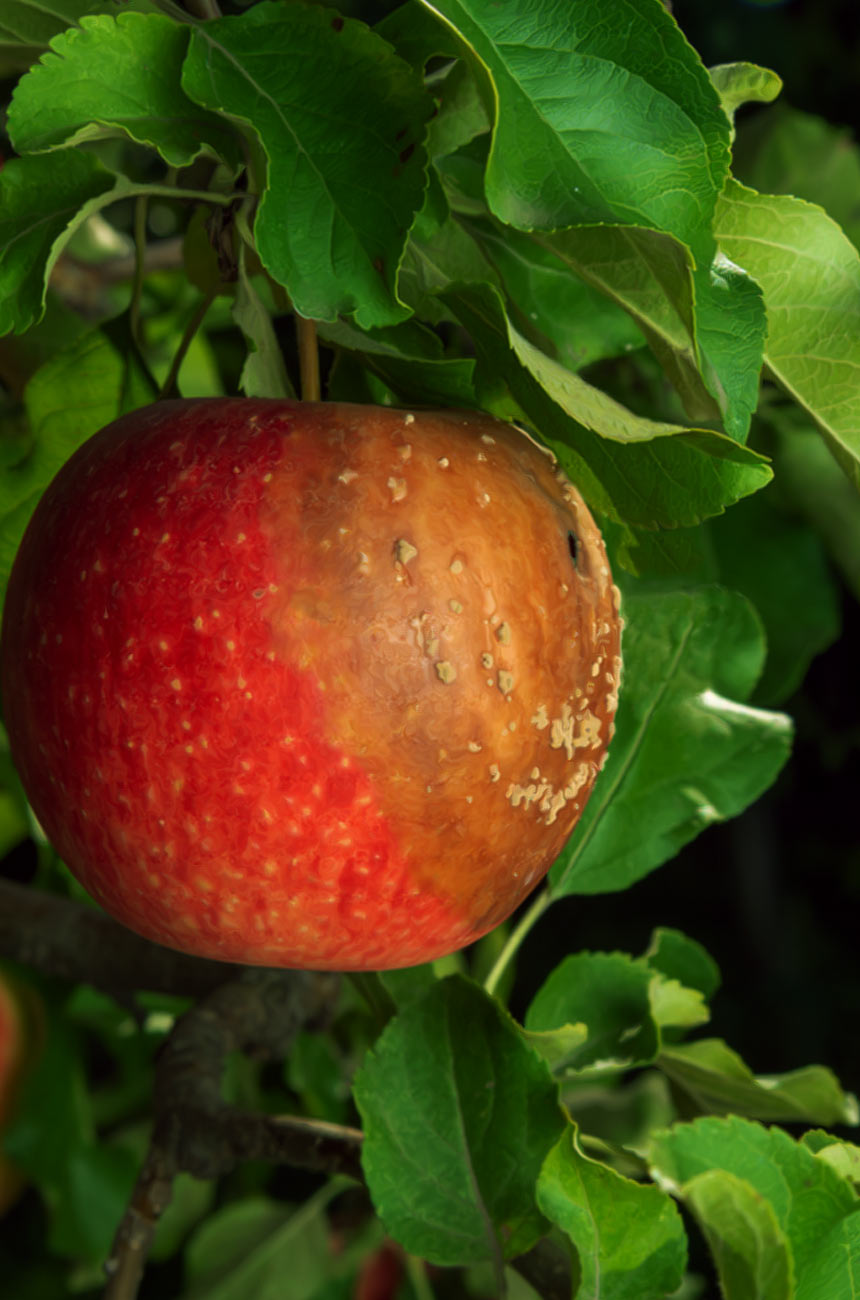
Plant: Apple
Disease: apple black rot